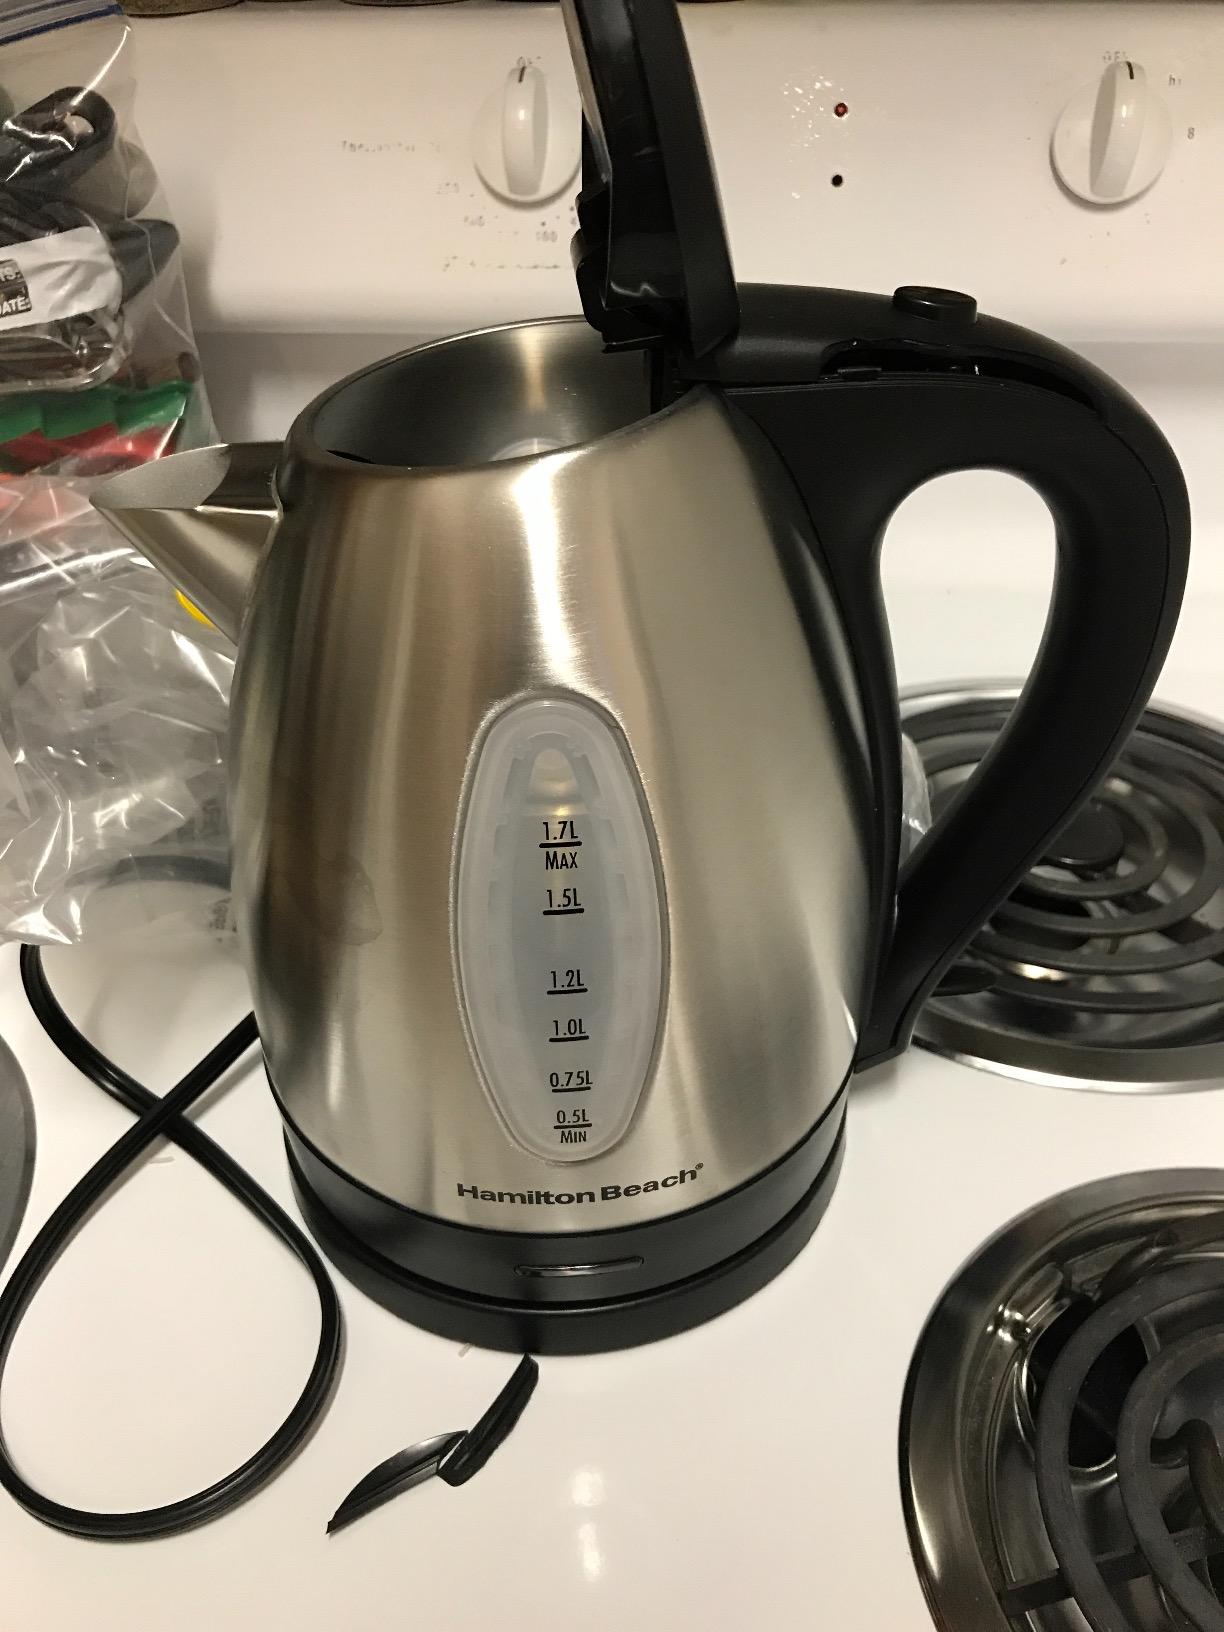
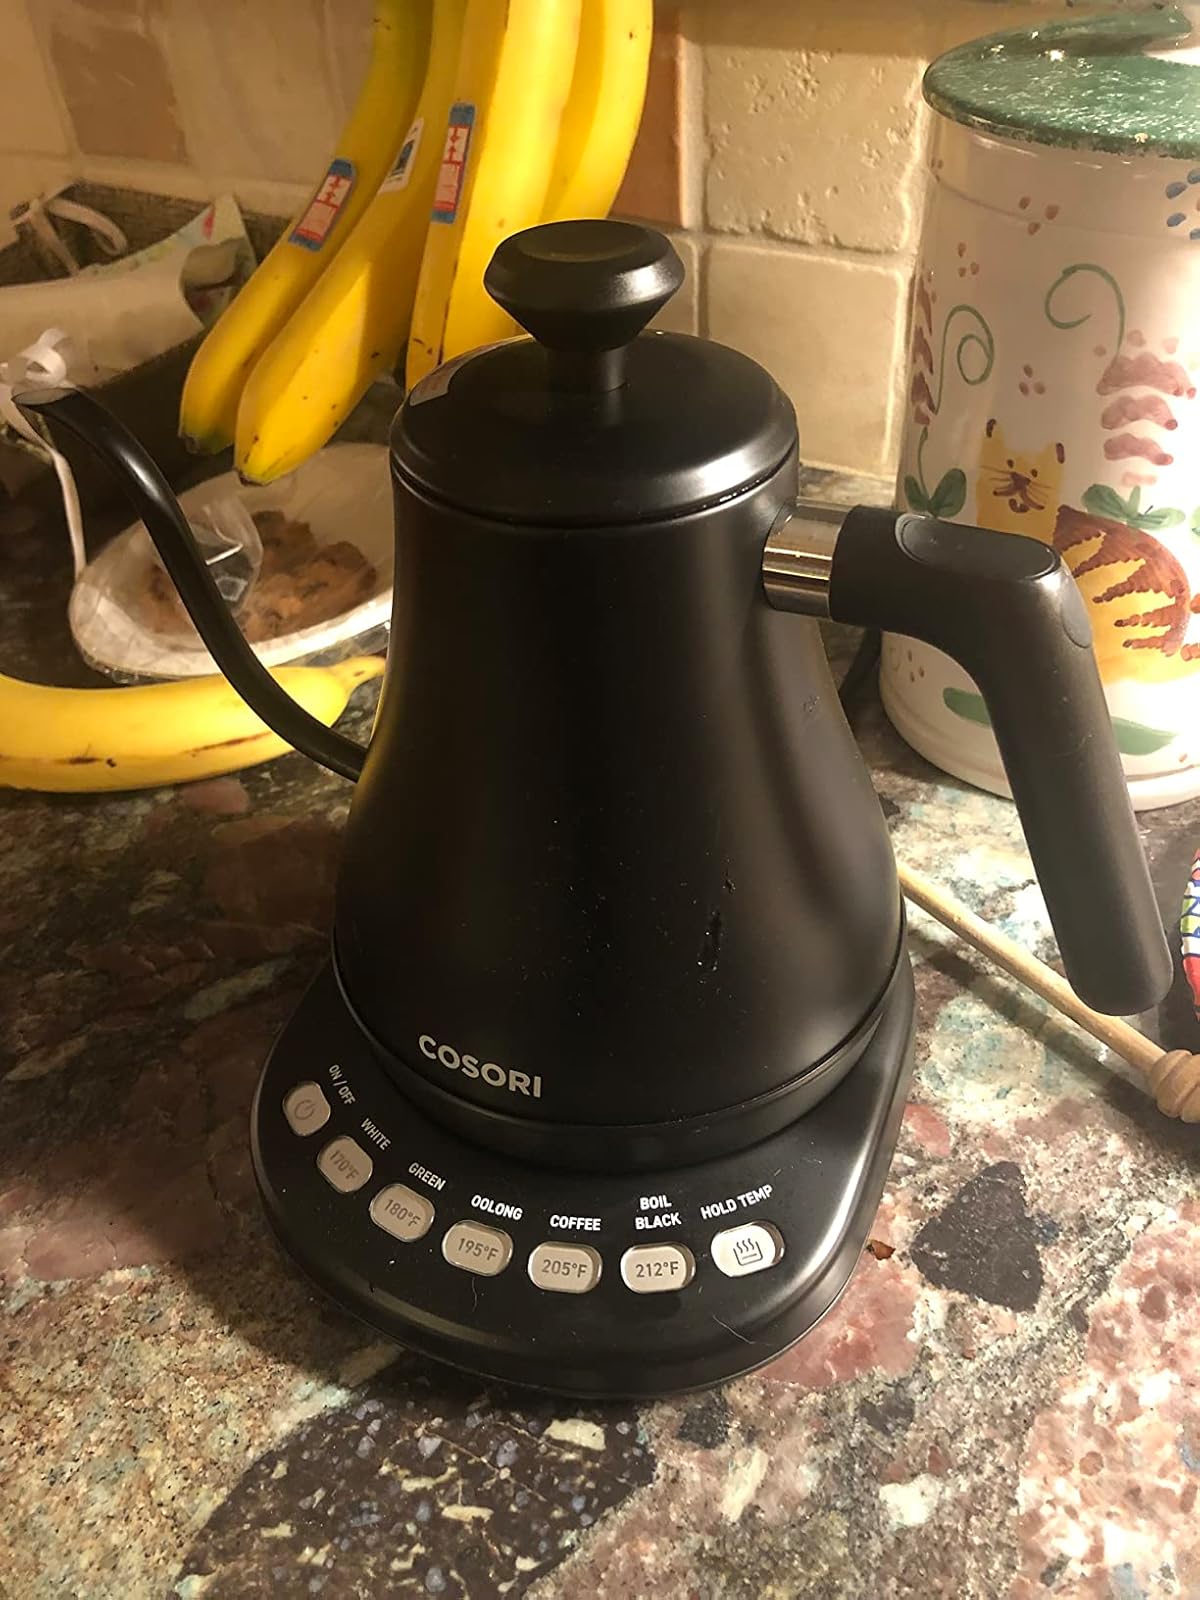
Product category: items_kettle
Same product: no